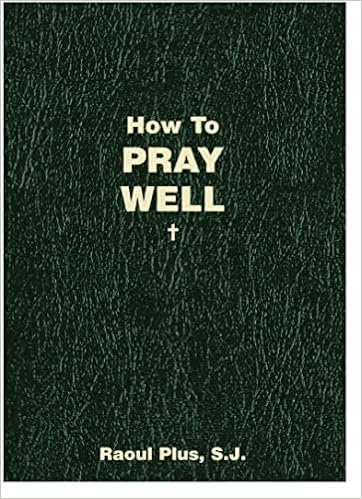
How to Pray Well
Category: Books
From the Back Cover We all pray, but few of us pray well. And although that's troubling, few of us have found a spiritual director capable of leading us further along the path of prayer. Fr Raoul Plus, S.J., is such a director, and reading this little book about the four types of prayer will be for you like hearing the voice of the wise and gentle counsellor you long for but can't find: one who knows your soul well and understands its needs. How can this be? Well, the interior life is in most ways the same and in lesser ways different for each of us. The good director understands the ways it must always be the same, and allows for all the ways in which it will be different, uniquely our own. By showing us in these pages the saints in prayer, their struggles and their insights, and by drawing on 2,000 years of Christian experience Fr. Plus is here able to make his spiritual advice both concrete and universal: suited to each of us as if we were speaking with him face-to-face. To read is not always to pray; but to read this book is to be led to the very threshold of true prayer. About the Author Raoul Plus, S.J. (1882 - 1958) wrote more than forty books to help Christians understand God's love for the soul. His works stress the vital role of prayer in the spiritual life and show how you can live the truths of the faith.
Features: We all pray, but few of us pray well. And although that's troubling, few of us have found a spiritual director capable of leading us further along the path of prayer. | Fr. Raoul Plus, S.J., is such a director, and reading this little book about the four types of prayer will be for you like hearing the voice of the wise and gentle counsellor you long for but can't find: one who knows your soul well and understands its needs. | How can this be? Well, the interior life is in most ways the same -- and in lesser ways different for each of us. The good director understands the ways it must always be the same, and allows for all the ways in which it will be different, uniquely our own. By showing us in these pages the saints in prayer, their struggles and their insights, and by drawing on 2,000 years of Christian experience Fr. Plus is here able to make his spiritual advice both concrete and universal: suited to each of us as if we were speaking with him face-to-face. | To read is not always to pray; but to read this book is to be led to the very threshold of true prayer.